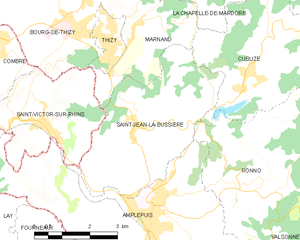
Carte des communes françaises